Nordic round churches

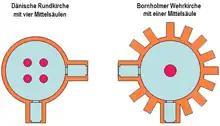
Plans of round churches with four central columns (Denmark), one central column (Bornholm)

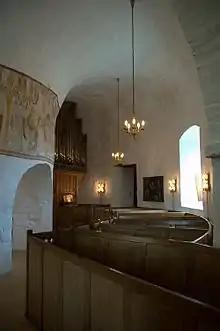
Interior of the round church of Østerlars

The best known surviving round churches of Denmark are on the island of Bornholm. They were built in the twelfth century, but exact dates are not known. They have been modified repeatedly. Their significance lies in their fortress-like outer-walls with large buttresses, which bear the weight of a round barrel vault along with a central pillar. All the round churches of Bornholm, except for Ny Kirke, are fortified churches. The central pillar is often decorated with a painted frieze. Originally, the round churches had flat roofs with battlements (for defence). Their characteristic conical roofs were first added in the late Middle Ages. The weight of these roofs rests on the outer walls, making strong external supports necessary, which are especially distinctive on the church of Østerlars. The first three churches in the list below have three stories, the Ny Kirke has two stories. The upper stories are only accessible by narrow passages and served the local people as a refuge against pirate raids.